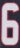
Number: 6